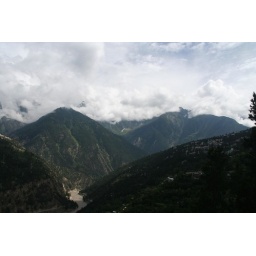
Approach to Recong Peo...we've climbed up from the road along the river in the bottom left of the photo